Hatton, London

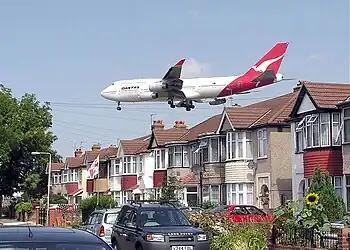
Plane passing over Myrtle Avenue, a common viewing area for plane spotters

Hatton has a varied collection of industrial buildings providing ancillary services to Heathrow Airport. The east of Hatton is noisy due to aircraft frequently landing or taking off and at Myrtle Avenue there is a well-cut green for plane spotters.